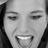
Emotion: surprise